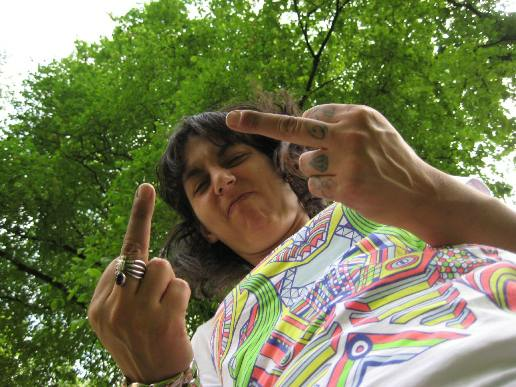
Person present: Yes